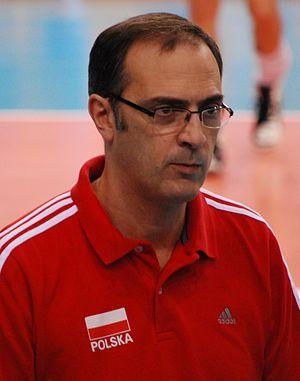
Daniel Castellani, né le 21 mars 1961 à Buenos Aires, est un joueur de volley-ball argentin.